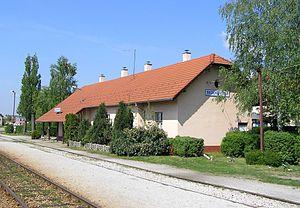
Bedekovčina est un village et une municipalité située dans le Hrvatsko Zagorje dans le comitat de Krapina-Zagorje, en Croatie. Au recensement de 2001, la municipalité comptait 8 482 habitants, dont 99,13 % de Croates et le village seul comptait 3 486 habitants.